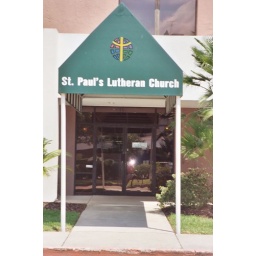
Entrance to Lutheran church is on the ground floor.  Just like death:  start in the ground &amp;amp; rise to the sky.